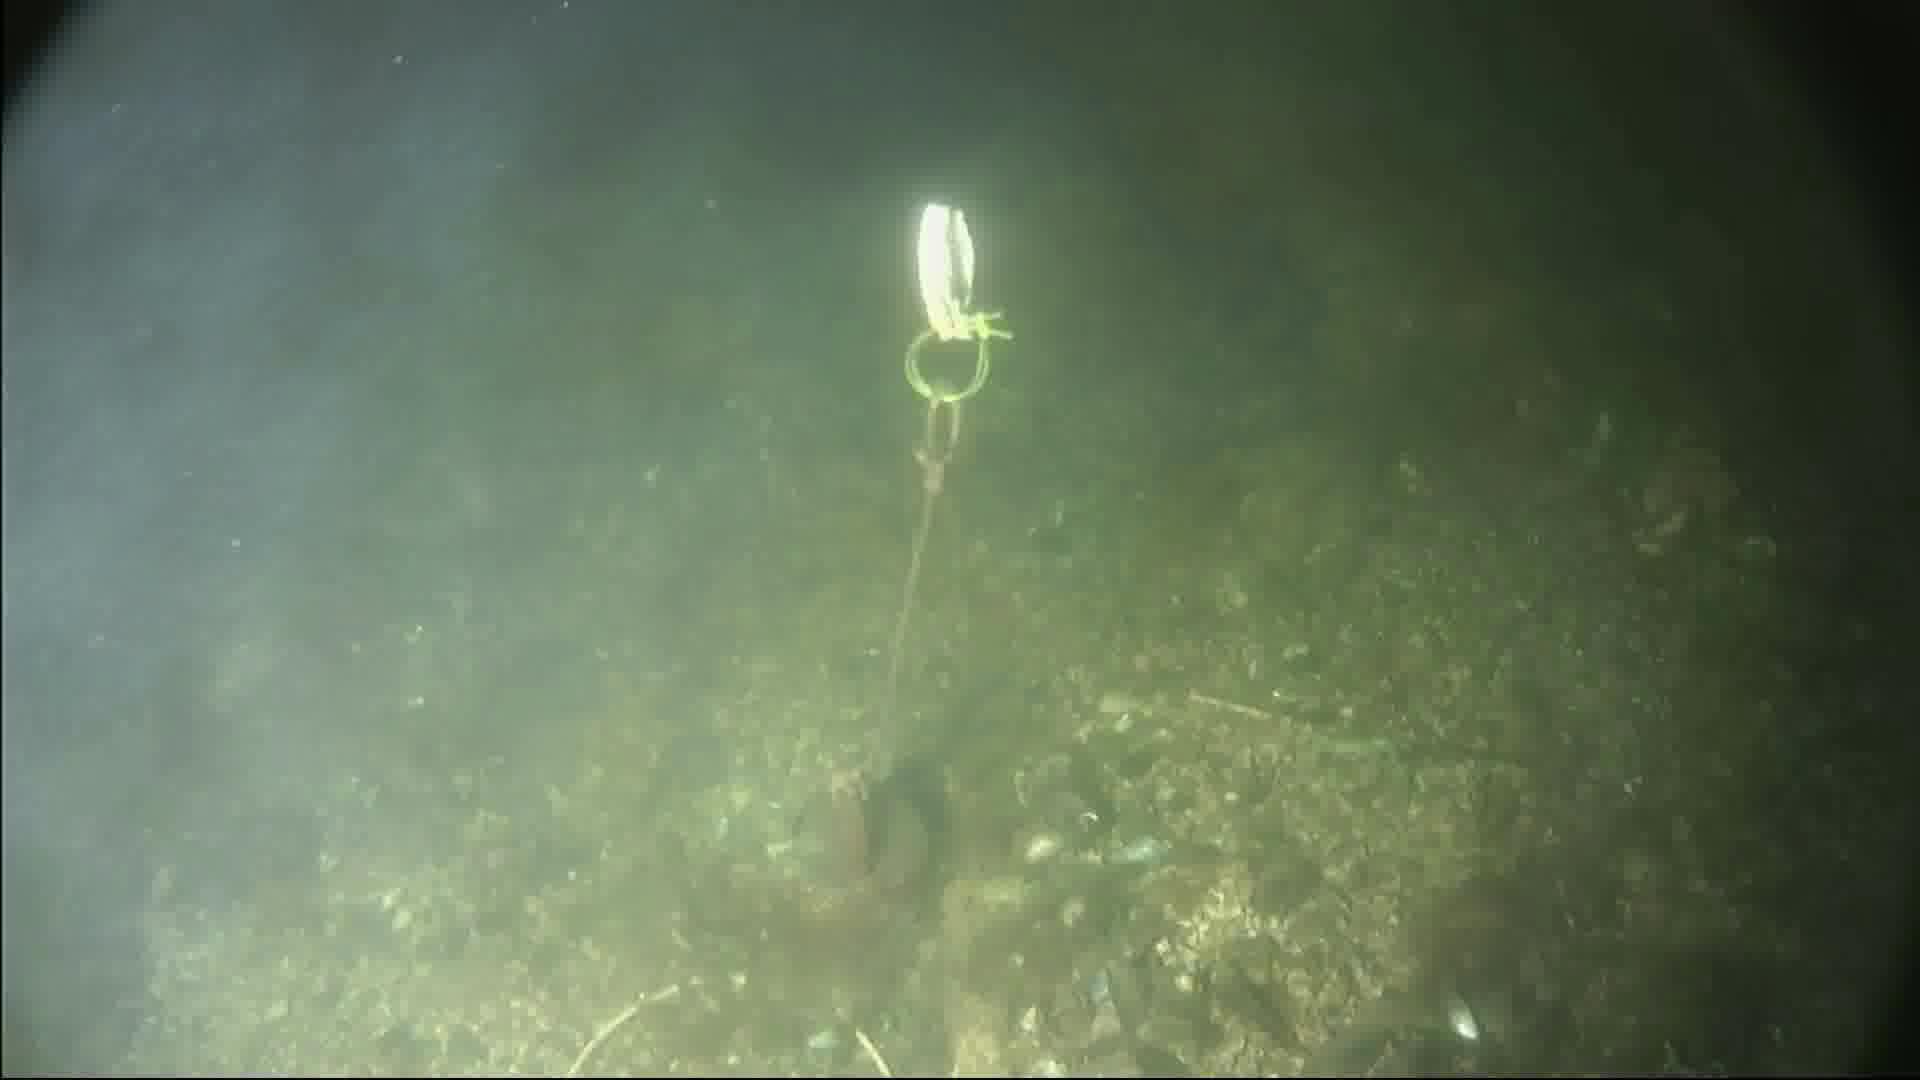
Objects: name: crab